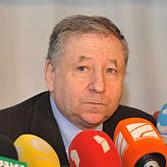
Age: 39